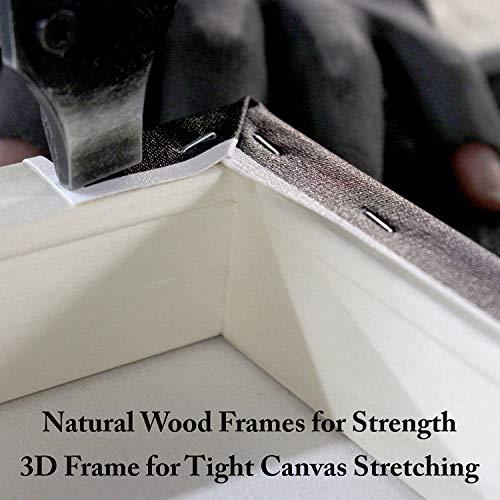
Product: Trademark Fine Art Ferrari Dino 246 GT Front Watercolor by NAXART, 24x32, Multiple
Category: Toys & Games | Play Vehicles | Die-Cast Vehicles
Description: Great Condition.
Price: $59.99
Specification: ProductDimensions:2x24x32inches|ItemWeight:2.35pounds|ShippingWeight:5.15pounds(Viewshippingratesandpolicies)|Manufacturer:TrademarkGlobal|ASIN:B07ZGDW3G5|Itemmodelnumber:NAX01135-C2432GG